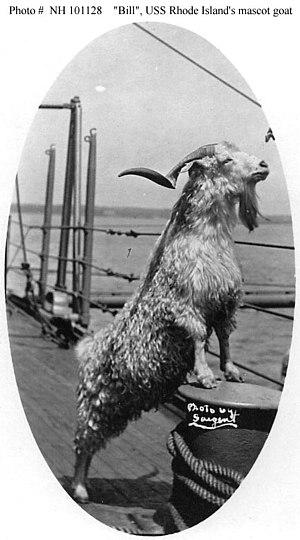
Le bouc, mâle de la chèvre, est un mammifère herbivore ruminant. Il est doté d'une forte charge symbolique.